McGovern Transportation Center

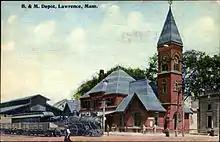
1879 North Lawrence station in 1915

The city of Lawrence was chartered in 1846, several years after the Boston & Maine Railroad opened. In 1848, the original tracks from Ballardvale to North Andover were abandoned and the route was relocated to the modern routing through Lawrence south of the Merrimack River. That year, the B&M set a land speed record for railed vehicles by operating the first authenticated 60 mph (96.6 km/h) train, "The Antelope", from Boston to Lawrence, travelling 26 miles in 26 minutes.